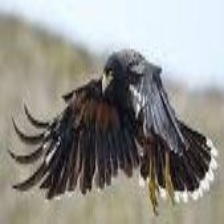
Species: STRIATED CARACARA
Scientific name: PHALCOBOENUS AUSTRALIS